Me Against the Music

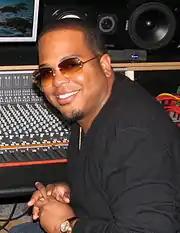
An African American man wearing glasses, sits smiling in a recording studio.

American producers Christopher "Tricky" Stewart and Penelope Magnet, known collectively as RedZone Entertainment, presented Spears with the third song they had written and produced, "Pop Culture Whore". While her management liked the track, she rejected it, telling them the song "sucked". After bonding with Spears during a night in New York City to "get in her world", as Magnet explained, it was easier to "actually write and know what she would and wouldn't say, to know where her real vibe is". Stewart and Magnet began working on the first version of the song; Stewart came up with the track, while Magnet developed the melody on a piano and some of the lyrics. American producer The-Dream became involved after Stewart proposed him to work together on the track for Spears. He explained, "I was just getting into the business. I'm in Atlanta, driving home in a '92 Cadillac, and I get the call [...] I hung up and just screamed out joyous sounds." During the recording sessions, Stewart recalls that the studio's air-conditioning died for three days, but Spears "didn't complain or anything, and for me that shows she's where she is for a reason."